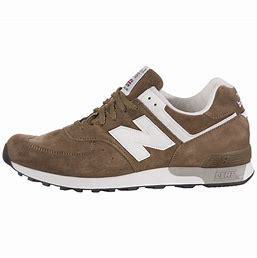
Brand: New
Model: Balance 576